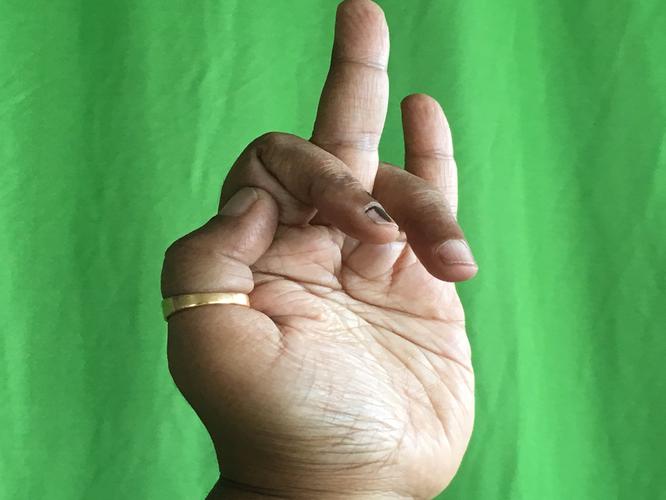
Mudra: Shukatundam
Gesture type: single_hand